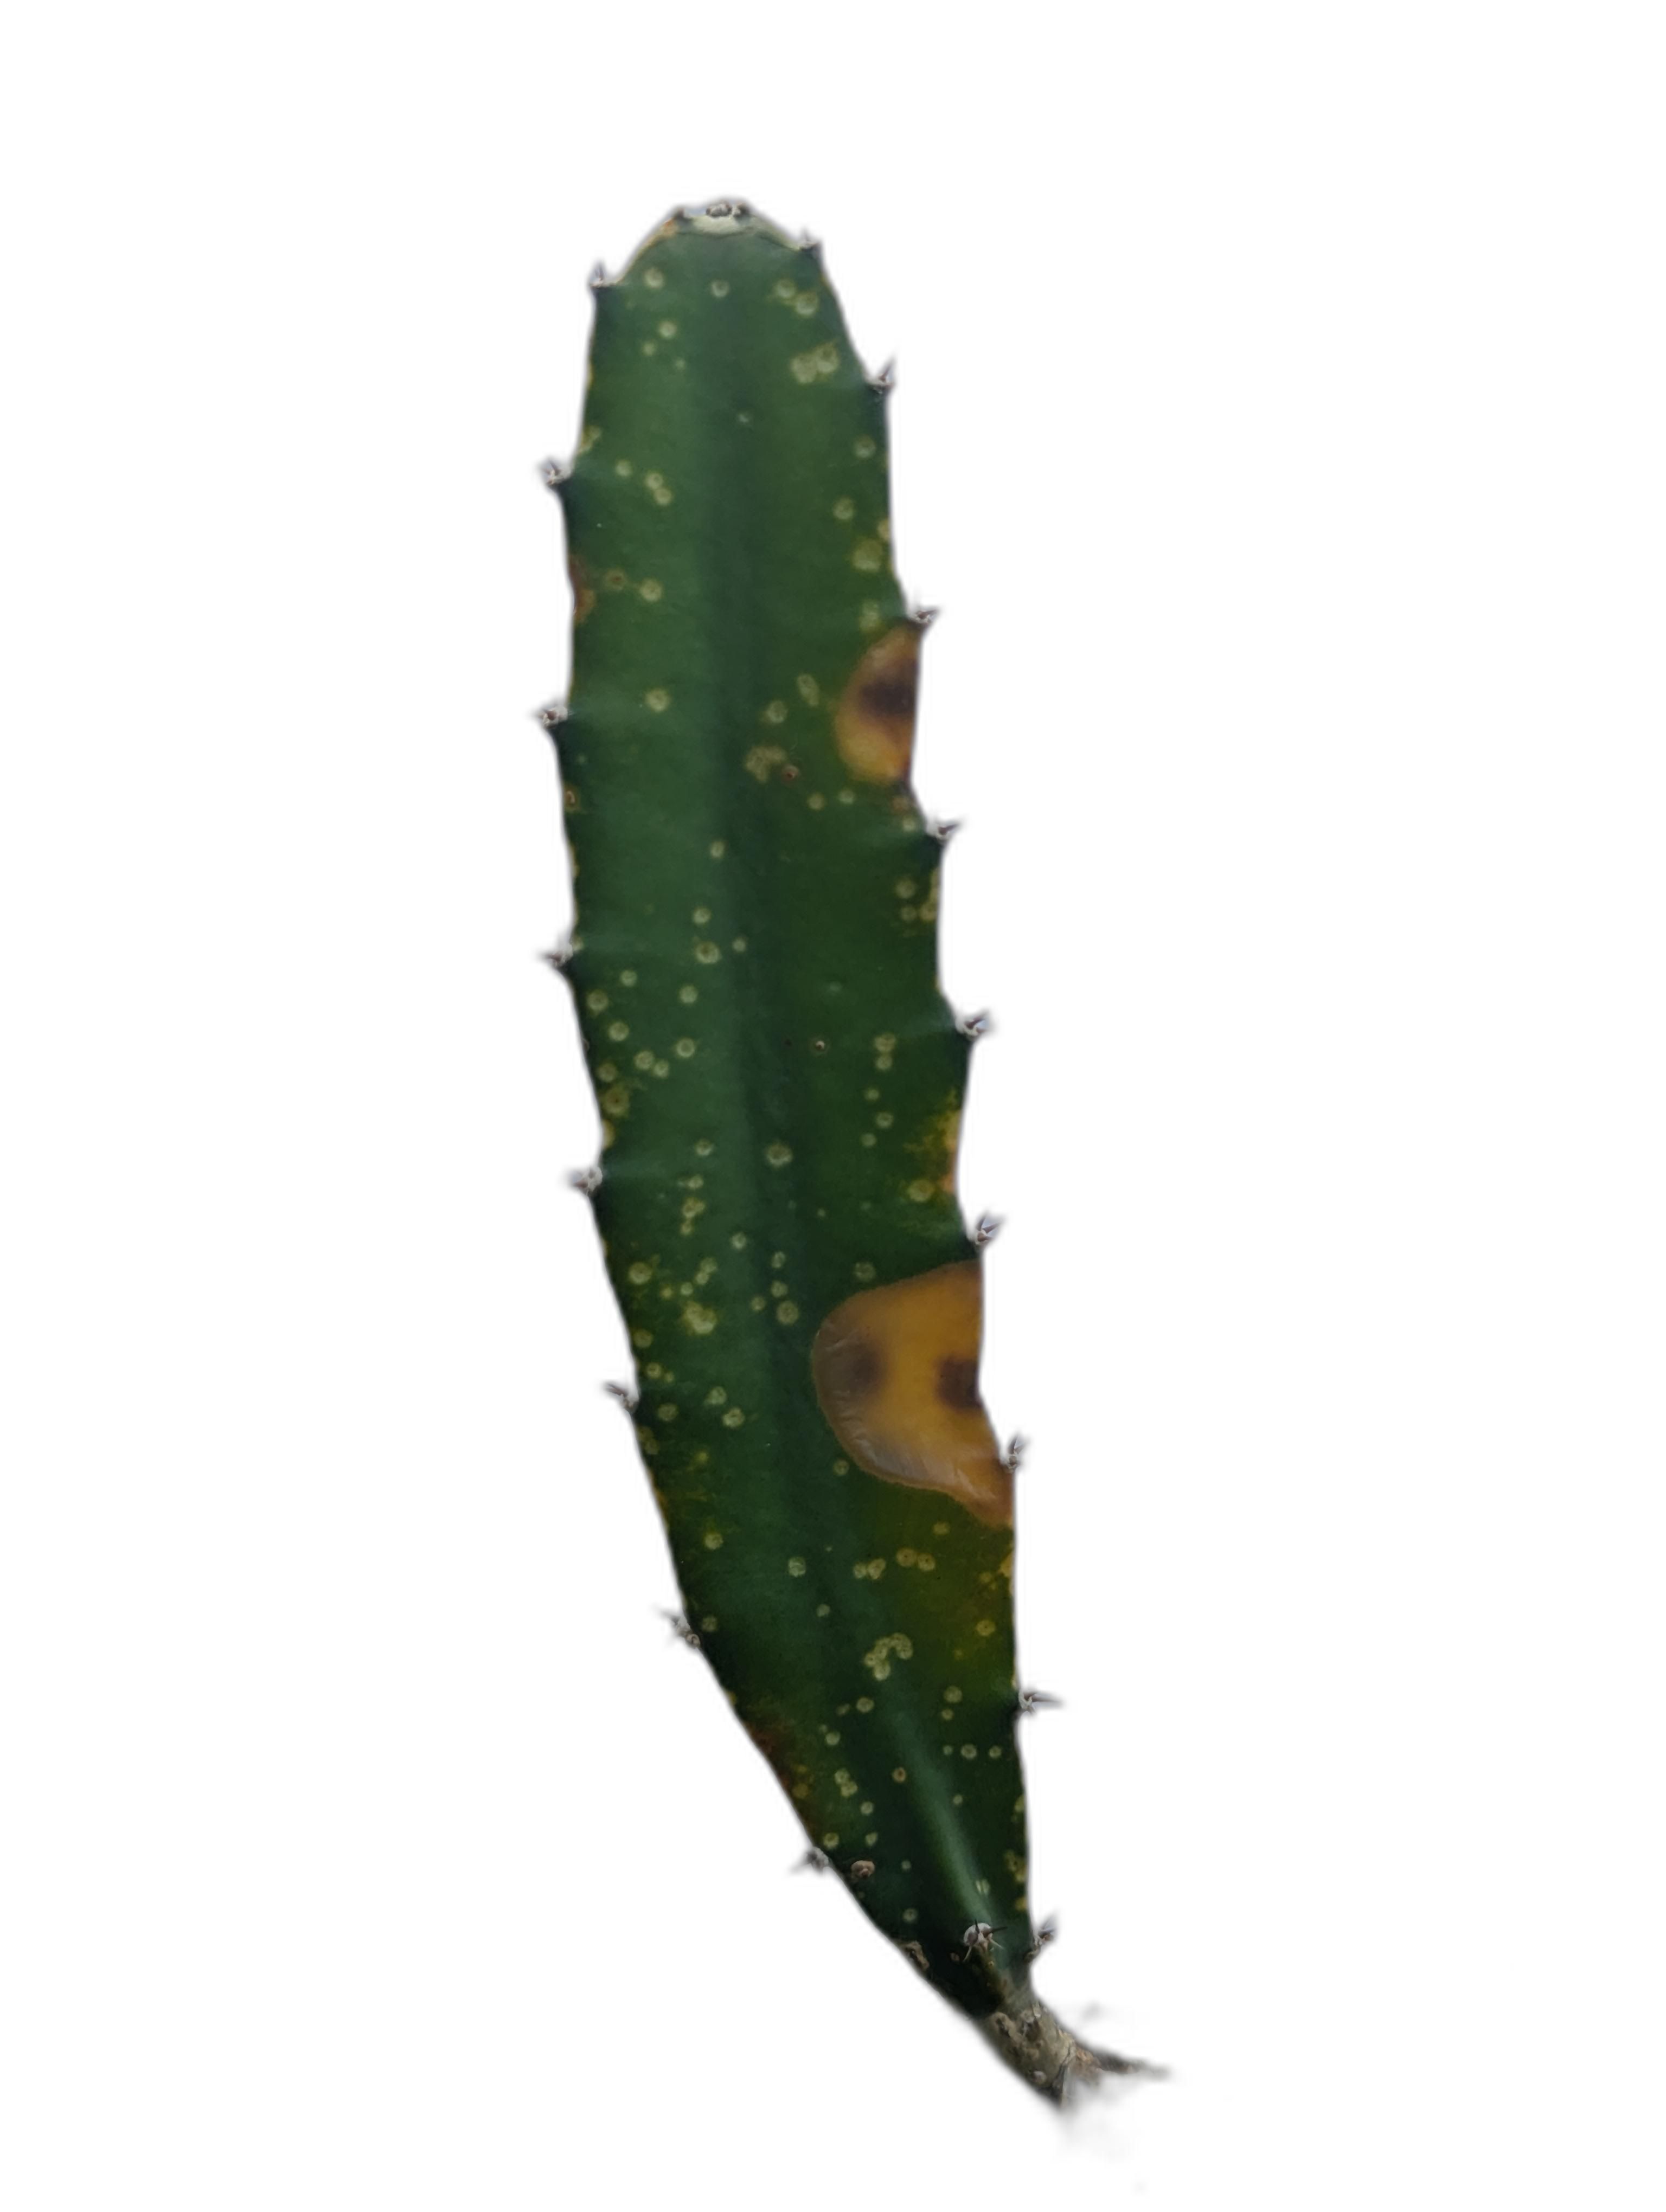
Label: Bad leaf